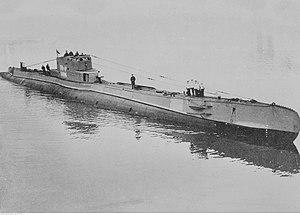
L'ORP Orzeł est un sous-marin polonais de classe Orzeł, construit au chantier naval Schelde à Flessingue aux Pays-Bas en 1938, disparu en mer en 1940.
La classe Orzeł est une courte série de sous-marins modernes construits aux Pays-Bas pour la marine polonaise dans les années 1930. Ils furent commandés en 1936 à des chantiers navals hollandais. Les deux sous-marins produits étaient semblables à la classe 019 hollandaise. Ils devaient initialement être construits au Royaume-Uni, mais le prix proposé était trop élevé et l’Amirauté britannique déclara que la construction d’un sous-marin rapide allant à plus de 20 nœuds en surface était techniquement impossible.
Le plan Worek était une opération de la marine polonaise dans les premiers jours de la Seconde Guerre mondiale, où ses cinq sous-marins formèrent un écran afin d'empêcher les forces navales allemandes de mener à bien des débarquements sur la côte polonaise, et d'empêcher les navires ennemis de bombarder les fortifications côtières polonaises, en particulier la péninsule de Hel fortifiée.
L’incident de l’Orzeł est un événement militaire du début de la Seconde Guerre mondiale. Le sous-marin polonais ORP Orzeł, arraisonné au port de Tallinn par l'Estonie, pays alors neutre, s'échappe de ses eaux le 18 septembre 1939. Les Soviétiques utilisent l'affaire pour faire pression sur l'Estonie afin de la contraindre à signer un pacte d'assistance militaire.
Le contexte de l'occupation des pays baltes couvre la période des premières indépendances de 1918, jusqu'aux ultimatums soviétiques de 1939-1940 et à l'occupation soviétique, à partir du 14 juin 1940. Les pays baltes acquirent leur indépendance pendant et après les révolutions russes de 1917. En difficulté avec ses ennemis intérieurs, le gouvernement de Lénine ne s'y opposa pas. Les trois pays baltes réussirent à conclure des traités de non-agression dans les années 1920 et 1930, qui furent rompus par l'URSS en 1940 à la faveur du pacte germano-soviétique.